Speedwell, Tennessee

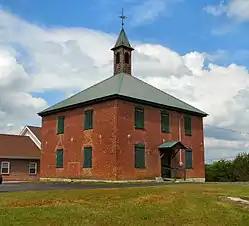
The old Speedwell Academy building in Speedwell

Speedwell is an unincorporated community in Claiborne County, Tennessee.